Bölge (İzmir Metro)

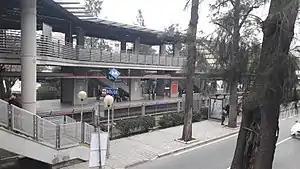

Bölge is an at-grade station on the M1 Line of the İzmir Metro in Bornova. It is located in the Kazımdirik neighborhood adjacent to Üniversite Avenue and just south of the D.300 state highway. The station is located next to the main campus of Yaşar University and is used mostly by students. Bölge opened on 22 May 2000 as part of the ten original stations on the İzmir Metro.